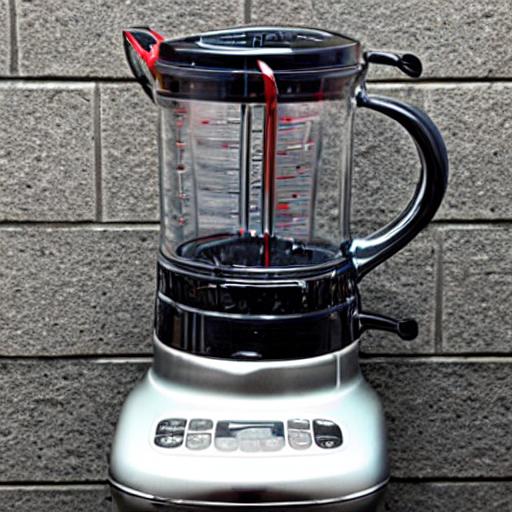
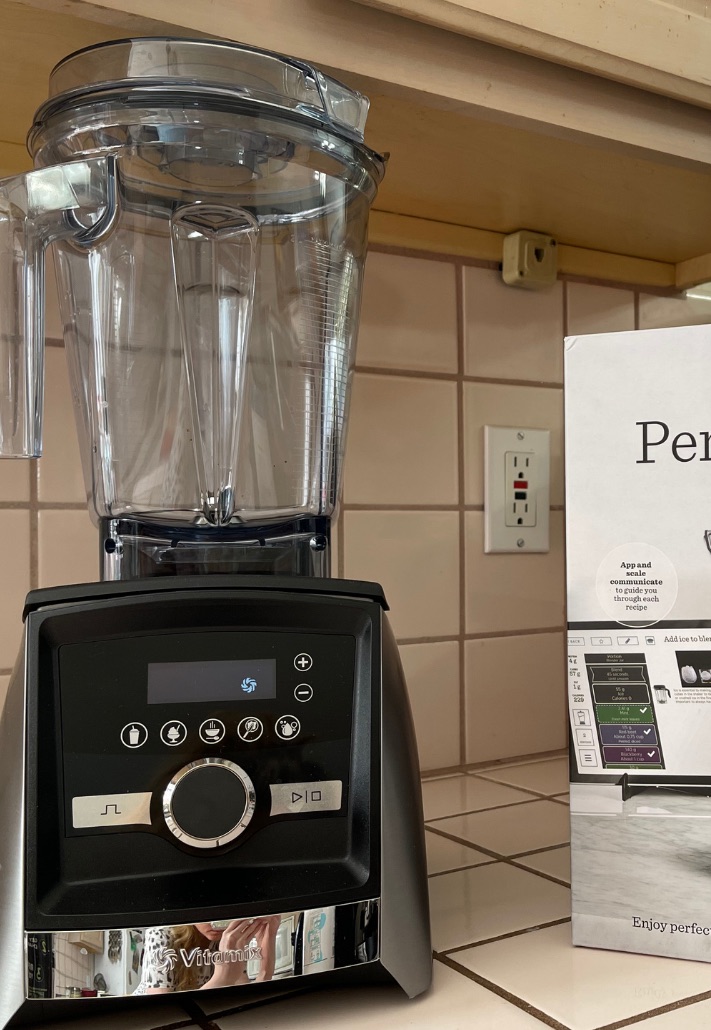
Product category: items_blender
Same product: no